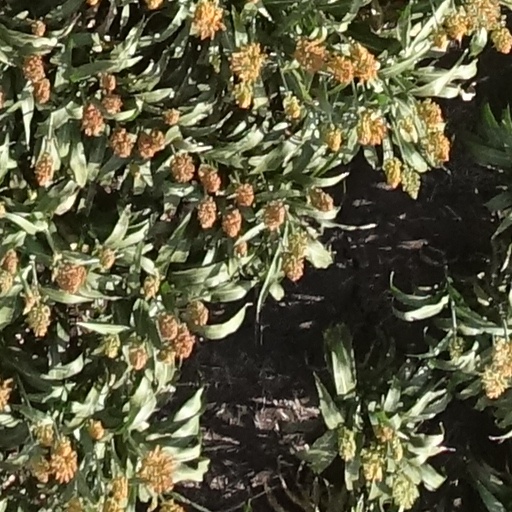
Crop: sorghum